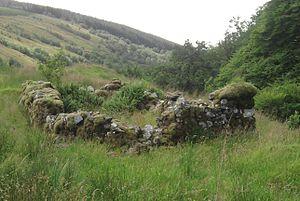
Robert Roy MacGregor, Raibeart Ruadh MacGriogair en gaélique écossais, communément appelé Rob Roy ou Red MacGregor, est un hors-la-loi et un héros populaire écossais du début du XVIIIᵉ siècle.